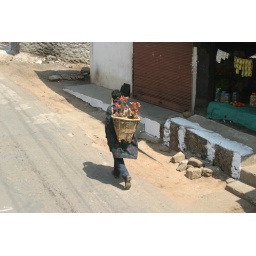
A Khasi flower seller walks a street in Shillong, Meghalaya selling orchids.